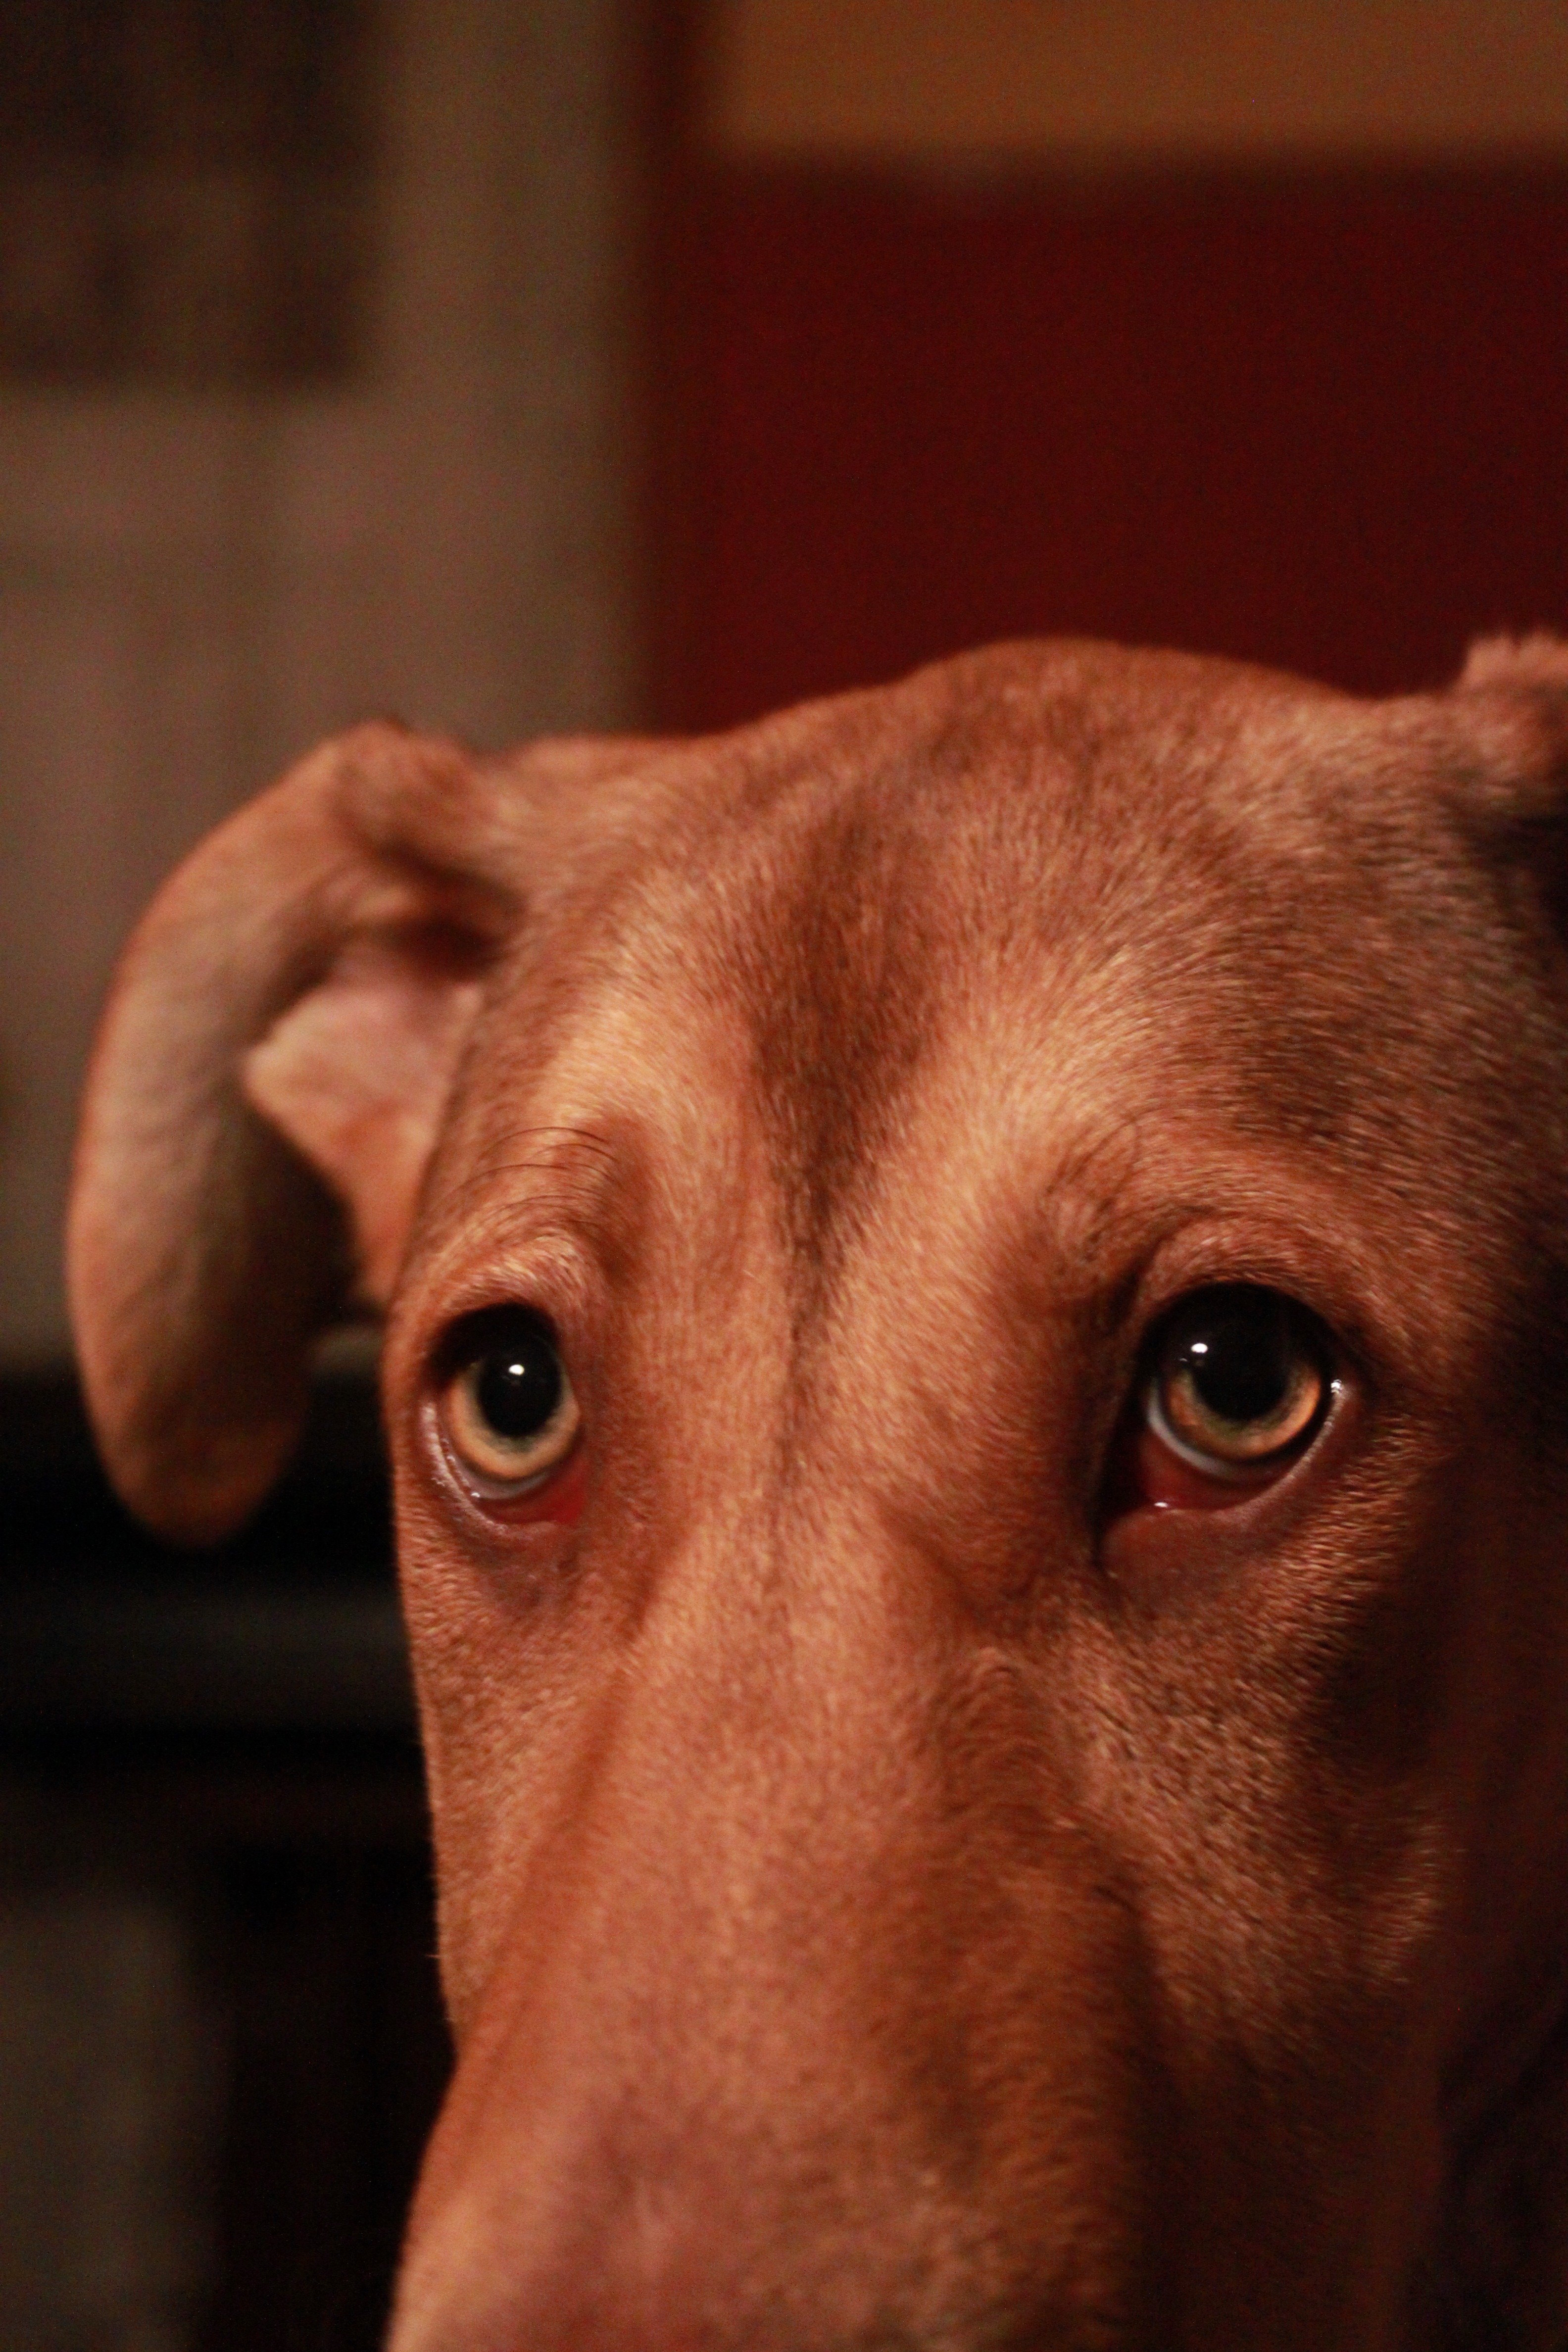
puppy, dog, animal, canine, looking, pet, young, brown, mammal, close up, nose, eyes, snout, sports, eye, look, vertebrate, greyhound, stare, dog breed, pup, look forward, brown dog, dog like mammal, carnivoran, animal sports, dog sports, italian greyhound